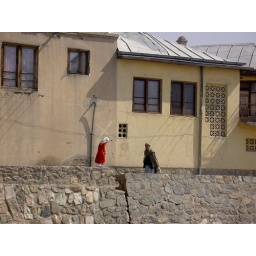
Girl in red dress. Only young girls who can wear red, and they sure look noticeable.